Culture of Póvoa de Varzim

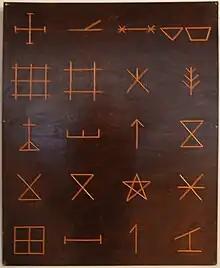
Matrix of Siglas Poveiras.

Siglas Poveiras are a form of 'proto-writing system'; these were used as a rudimentary visual communication system, and are thought to derive from Viking settlers that brought the writing system known as "bomärken" from Scandinavia. The siglas are used as a signature to sign belongings.